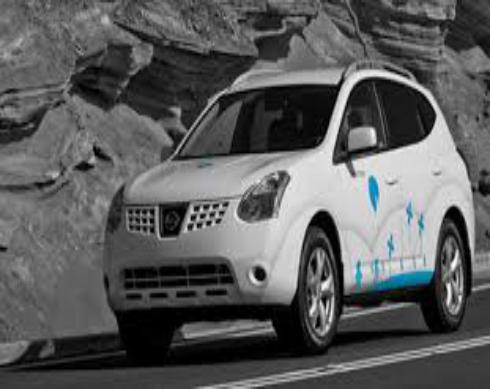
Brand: ac propulsion
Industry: Transportation